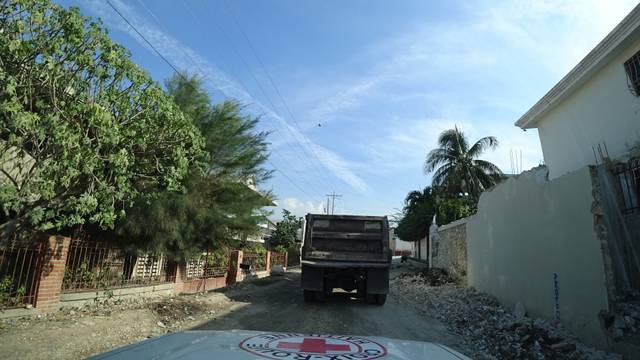
Region: Haiti
Coordinates: 18.556, -72.292